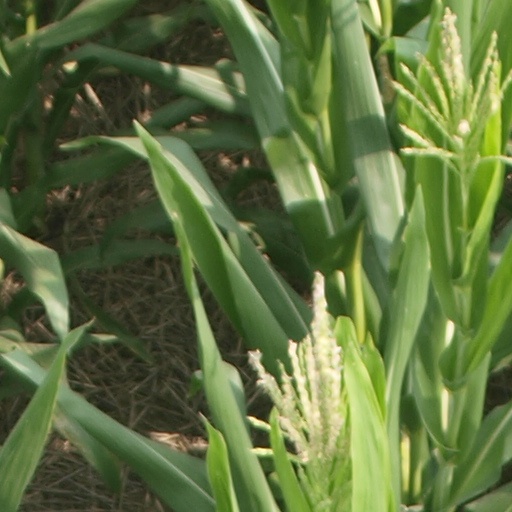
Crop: maize; corn